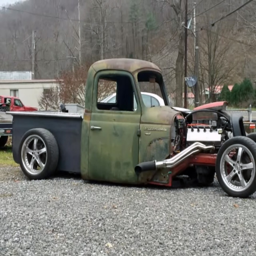
automotive class with piston configuration